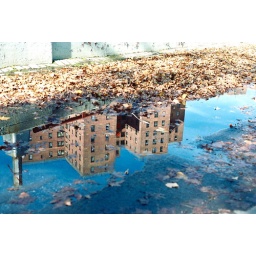
the sky looked brighter in the dirty puddle. i like the buildings growing from the leaves.